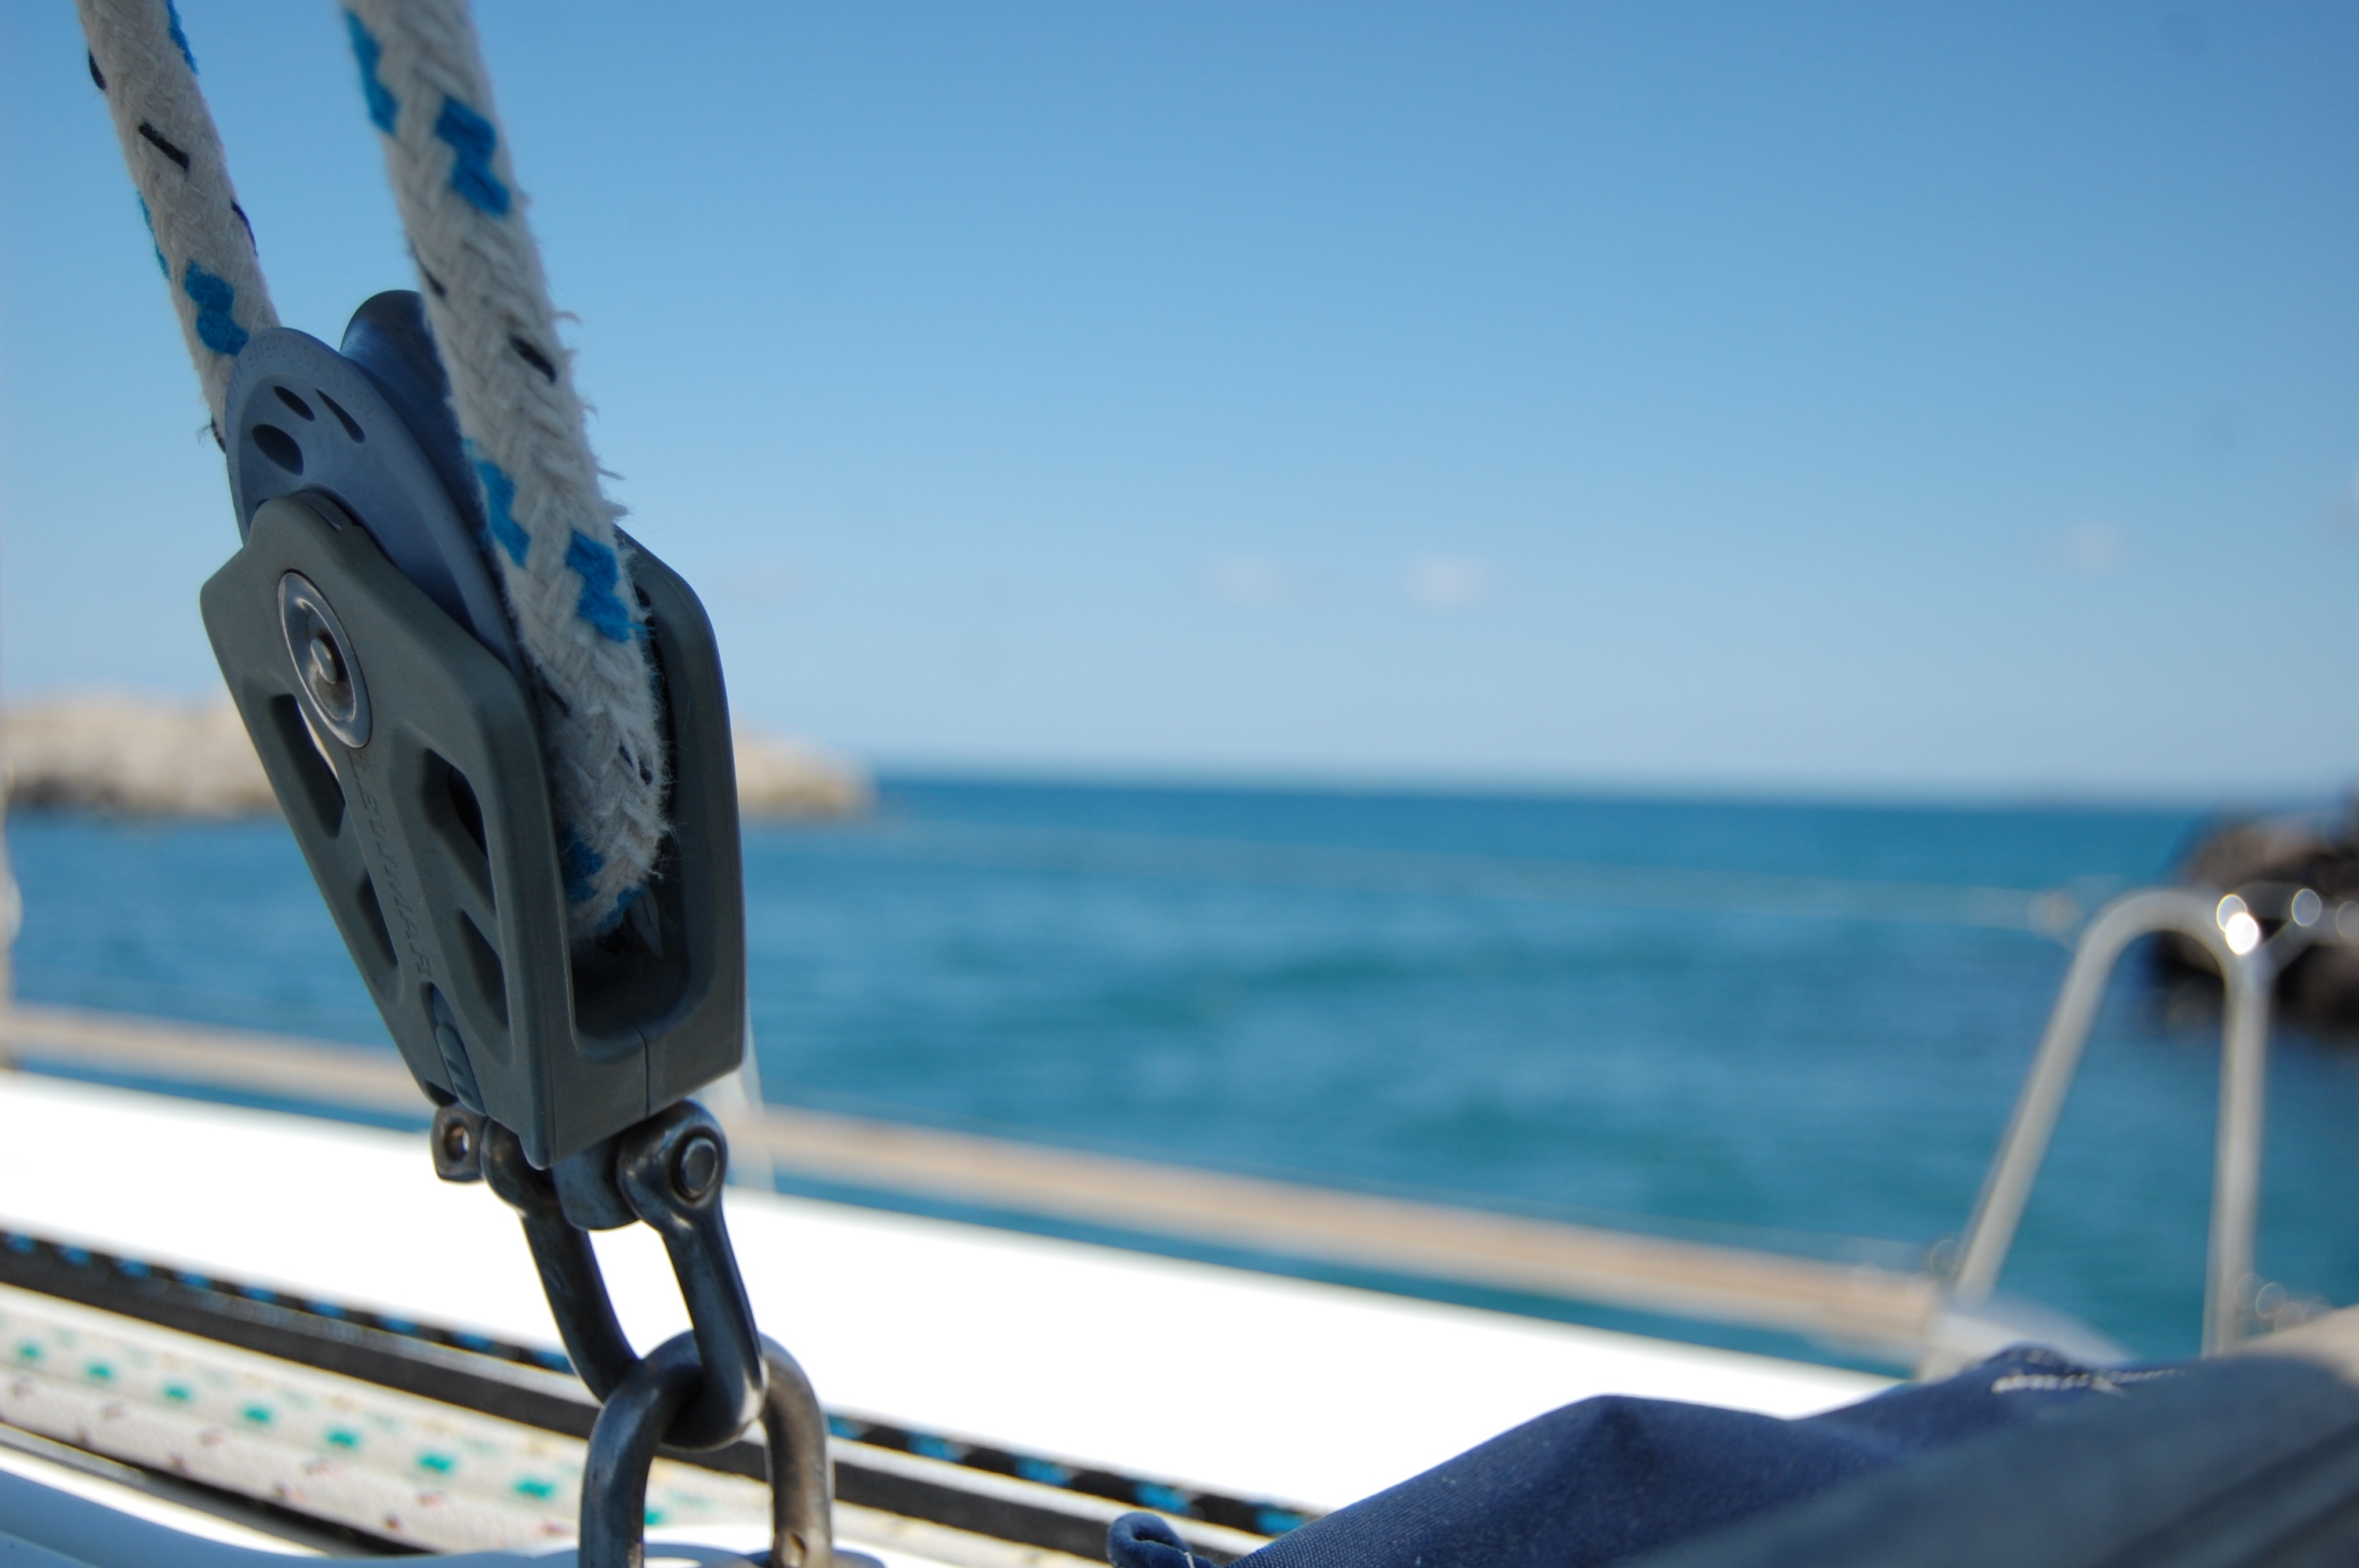
landscape, sea, water, ocean, rope, boat, ship, vacation, cove, vehicle, mast, sailing, yacht, blue, sailboat, cruise, boating, sail, watercraft, the coast, passenger ship